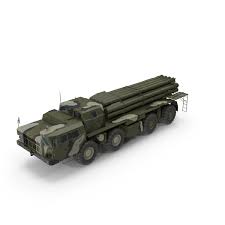
Label: BM-30